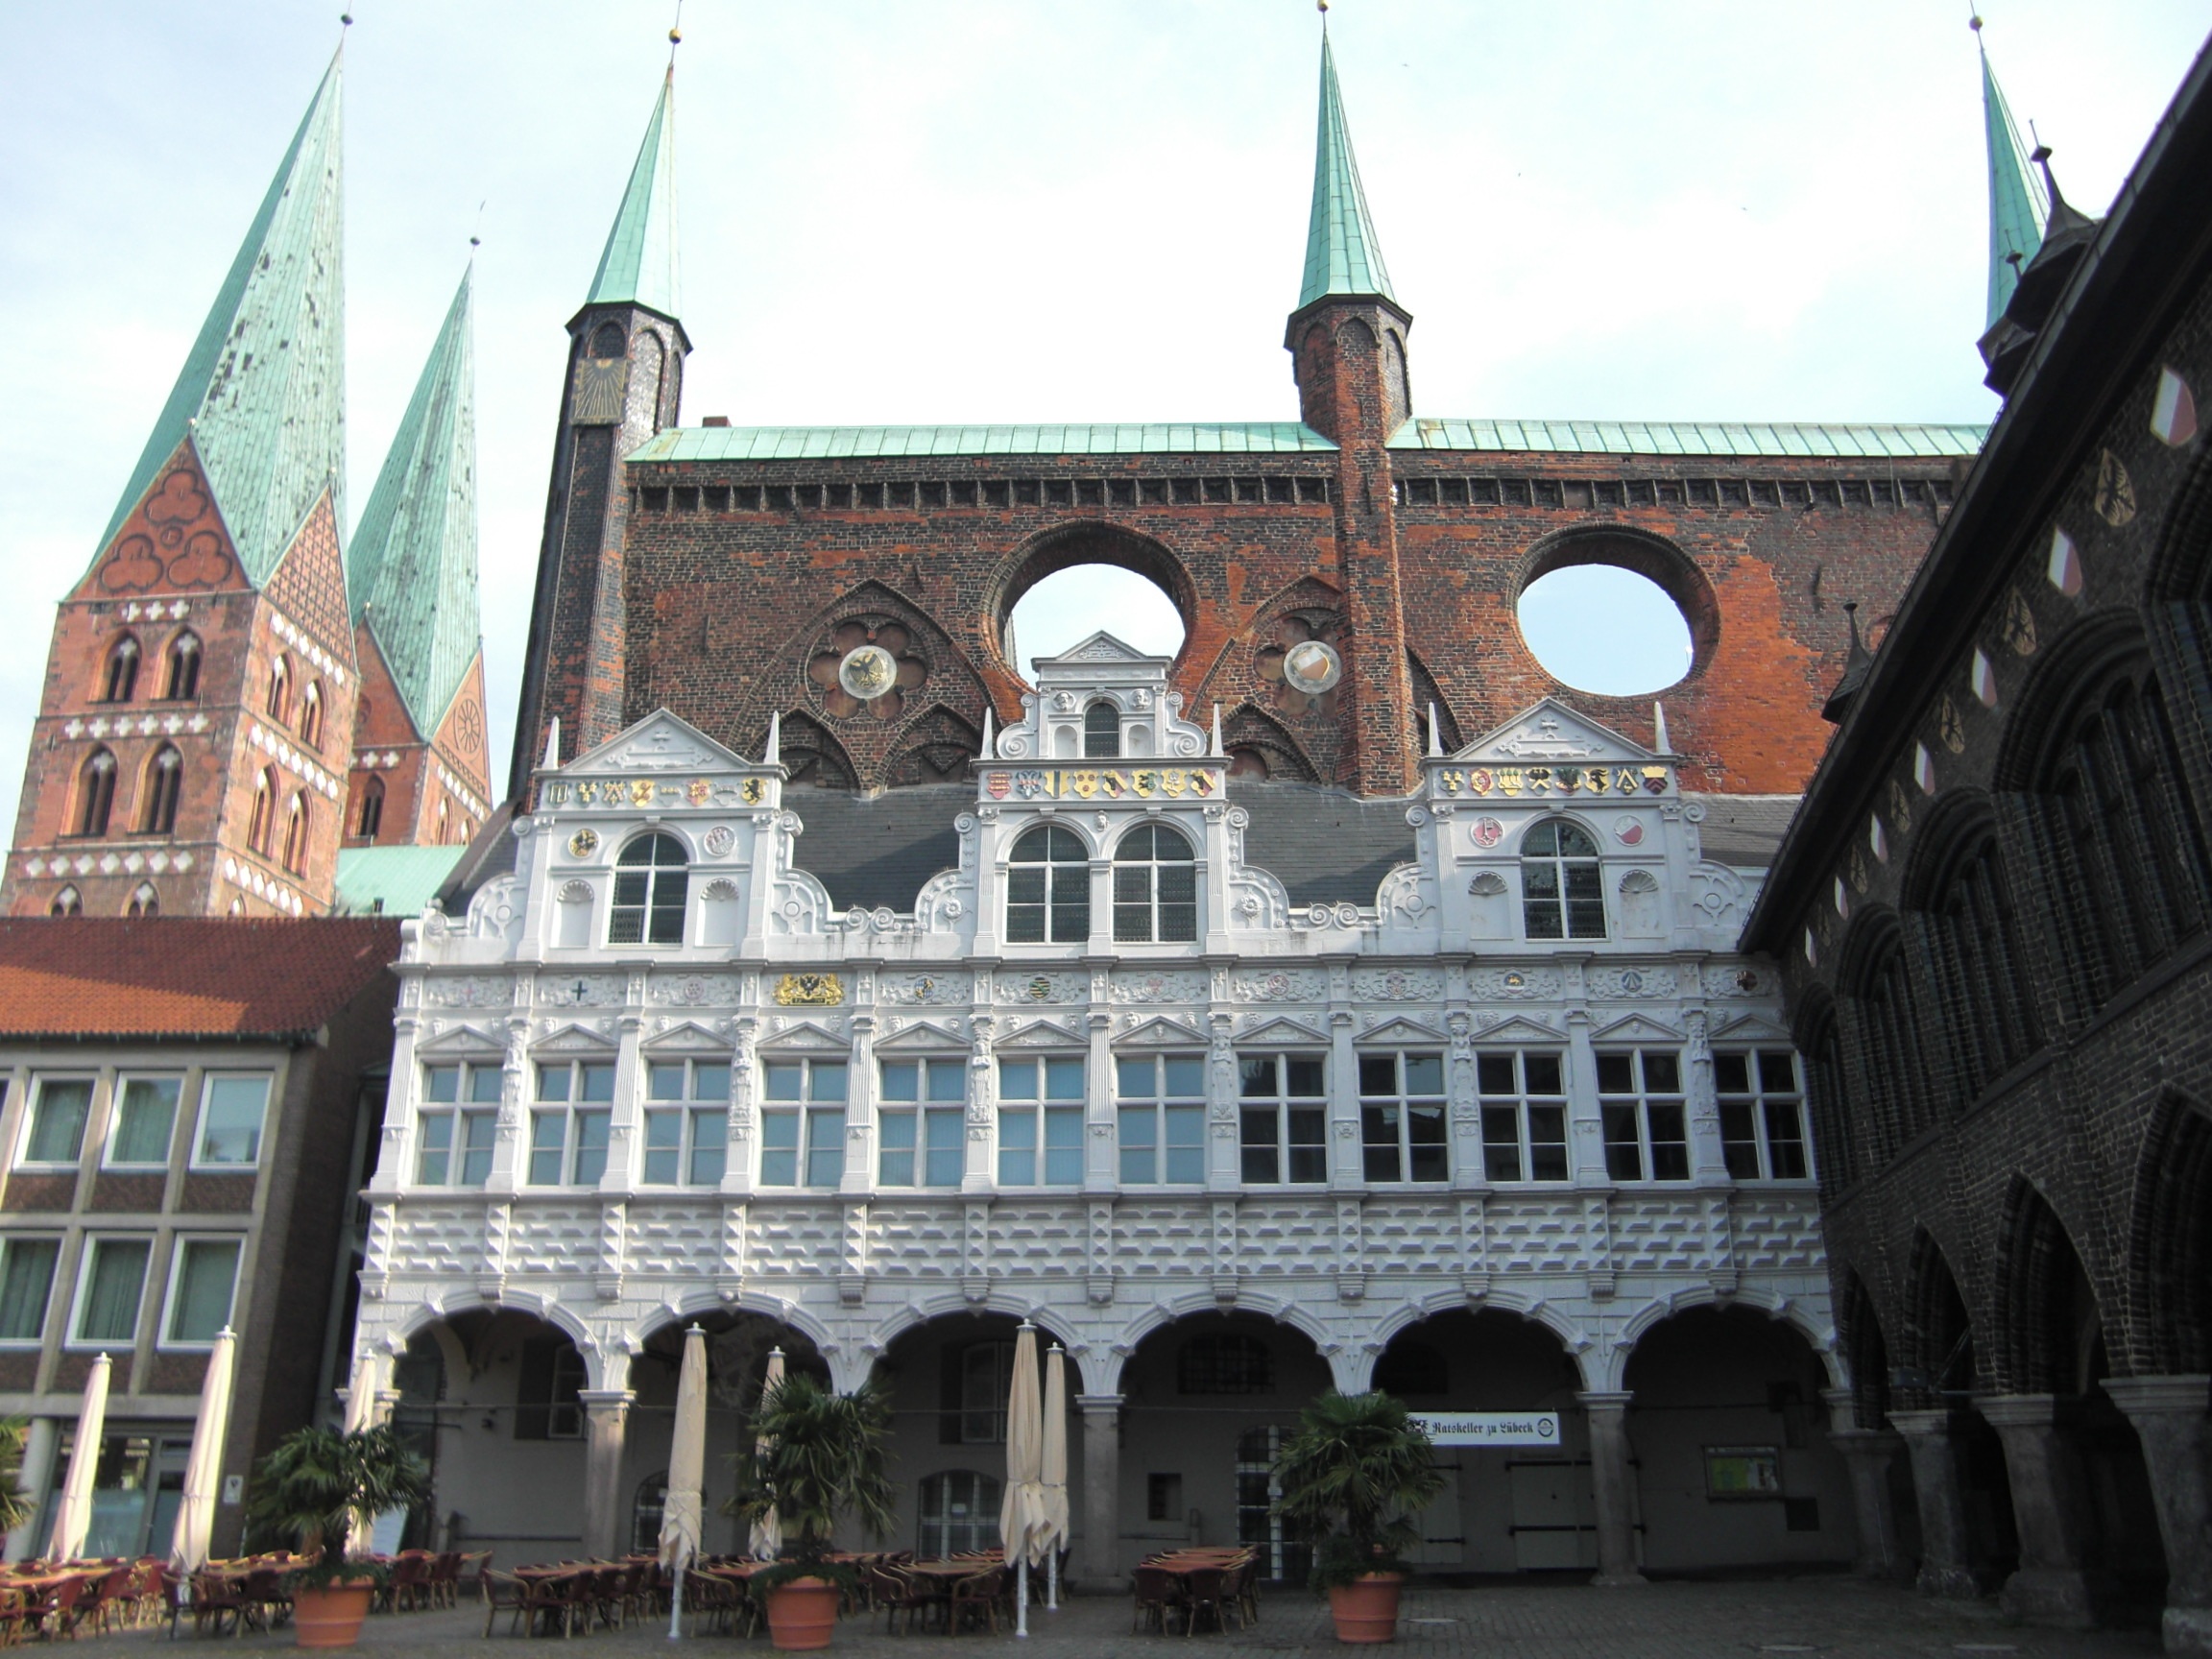
architecture, building, palace, landmark, marketplace, church, cathedral, place of worship, synagogue, basilica, historically, town hall, hanseatic city, hanseatic league, lubeck, byzantine architecture